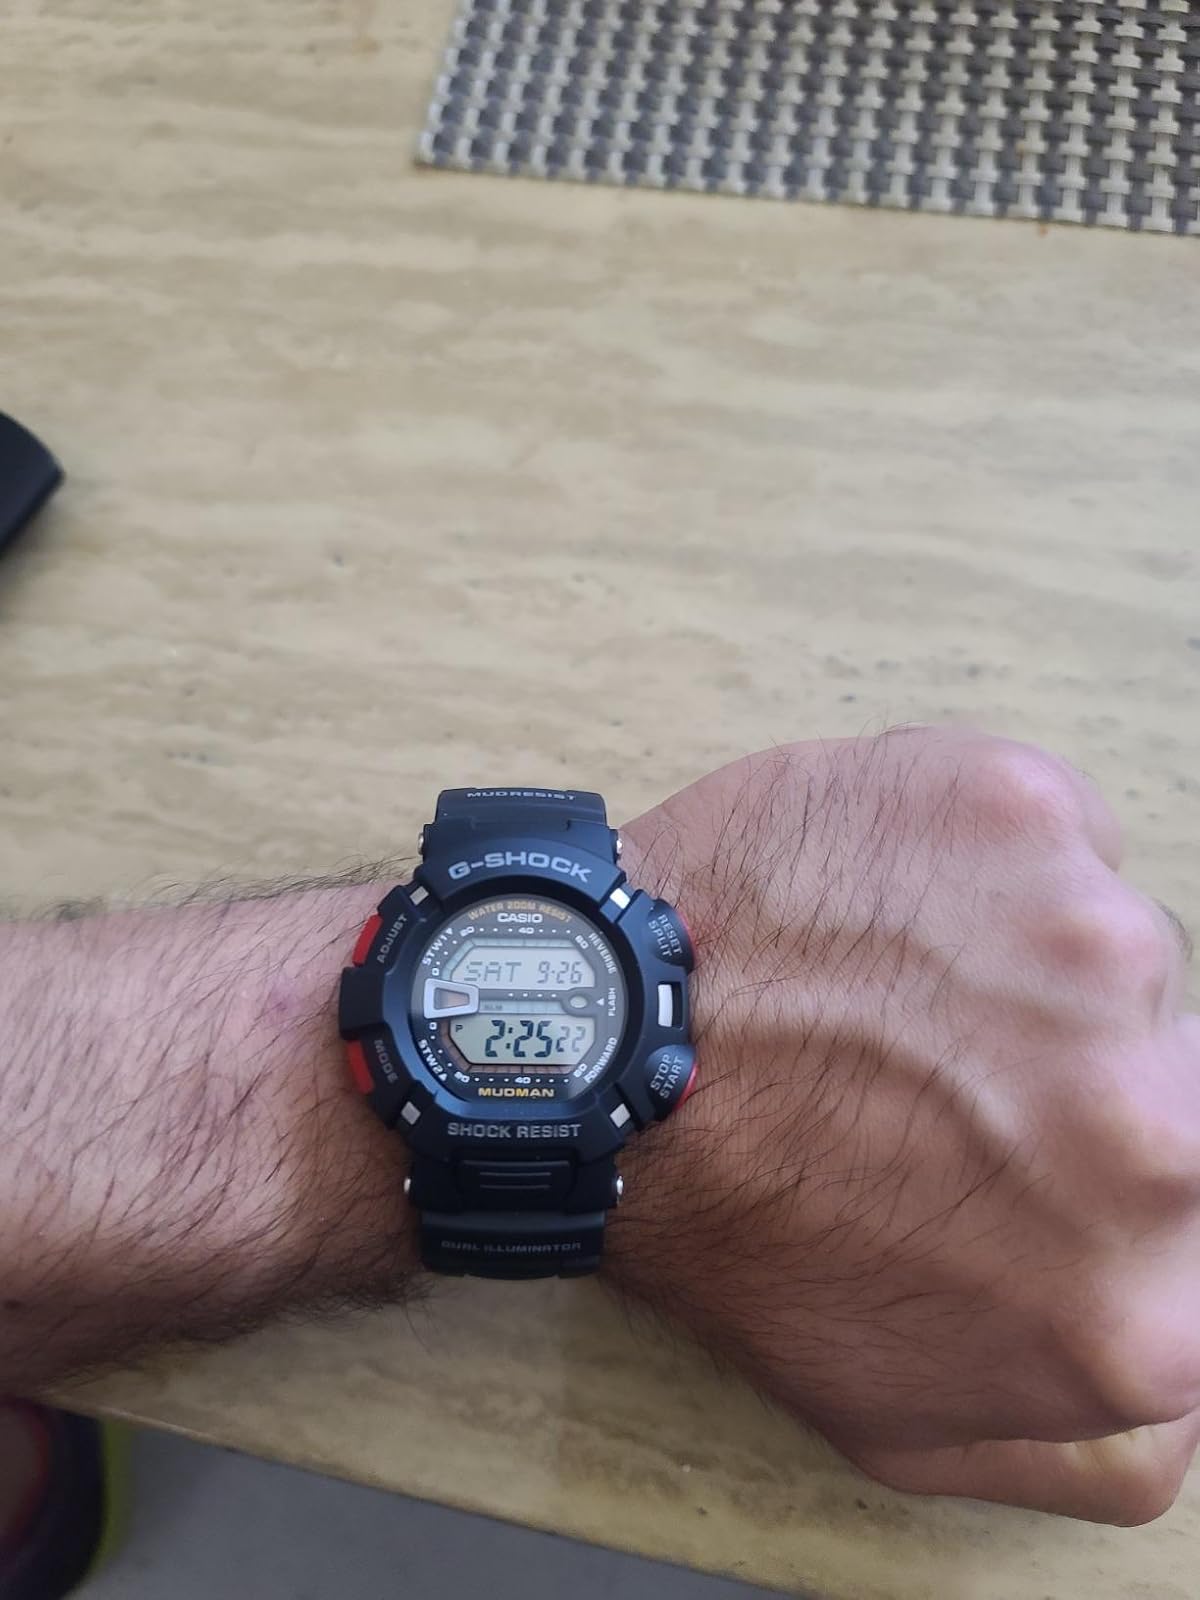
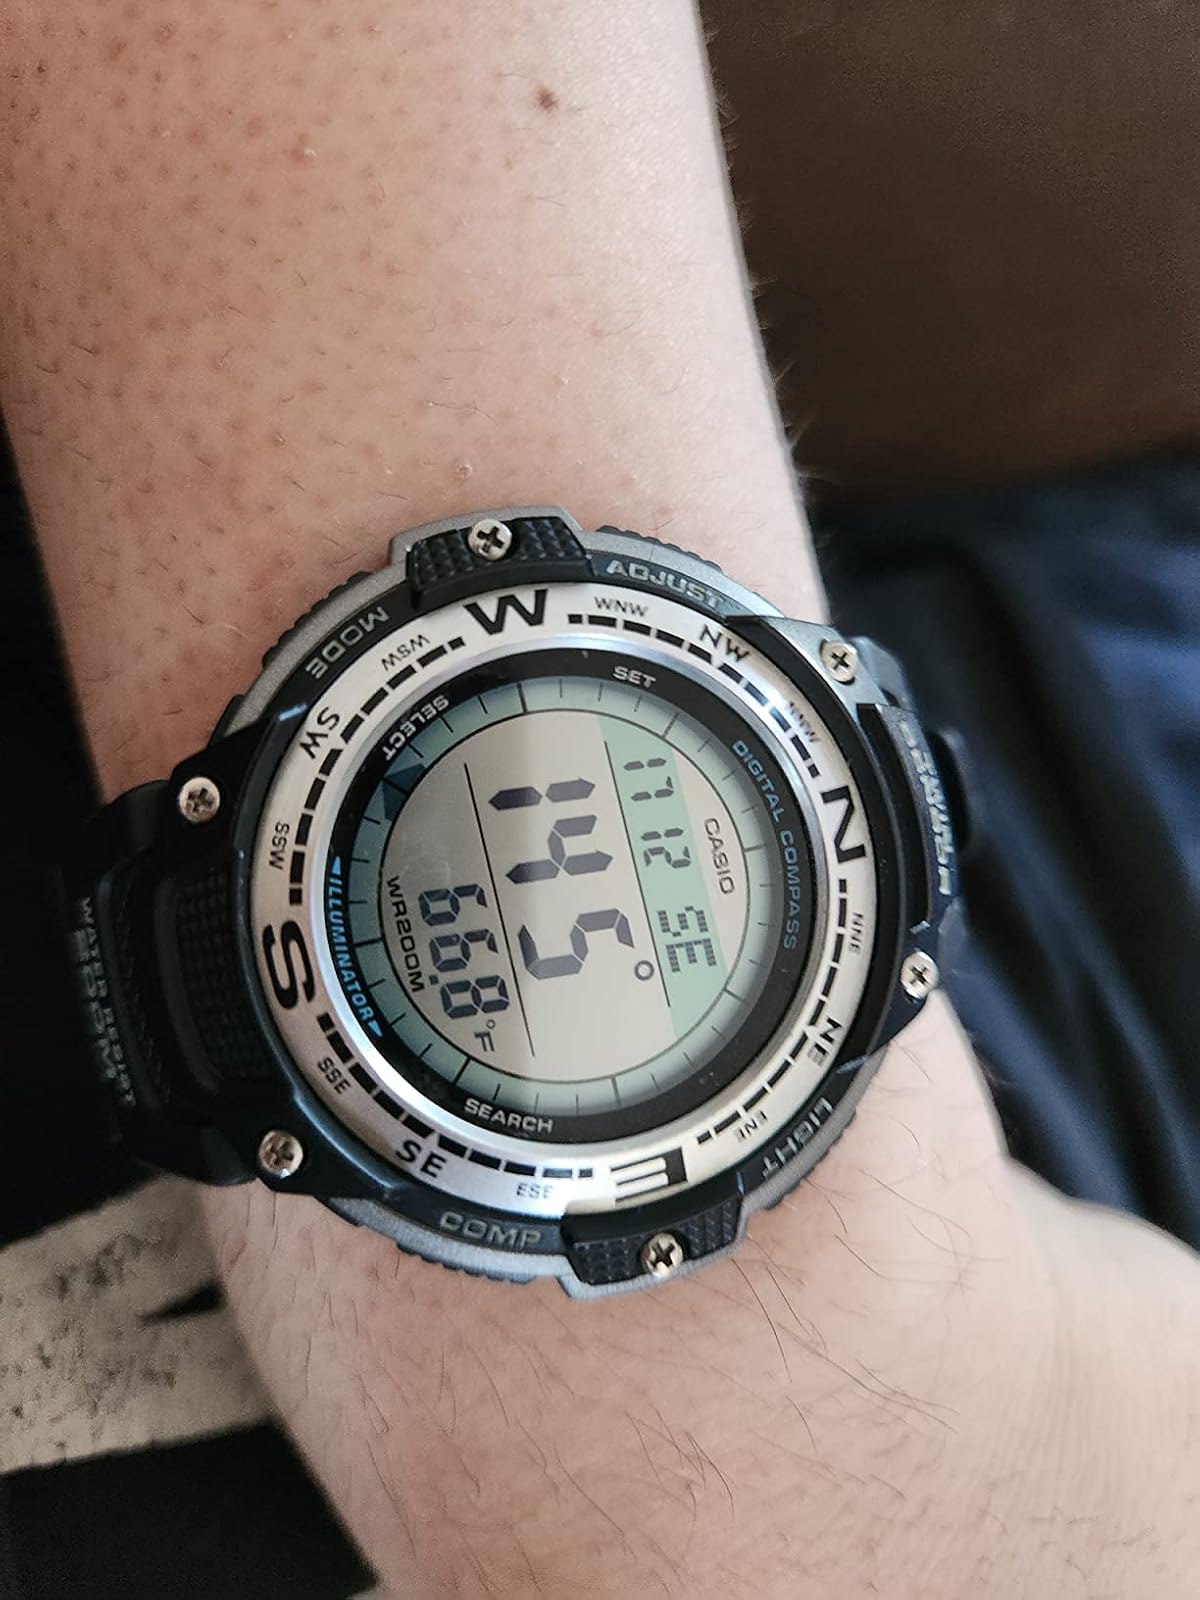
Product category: accessories_watch
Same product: no